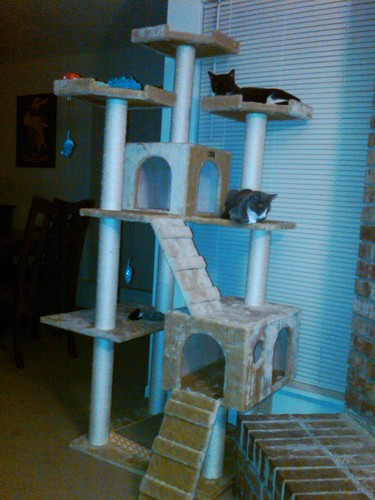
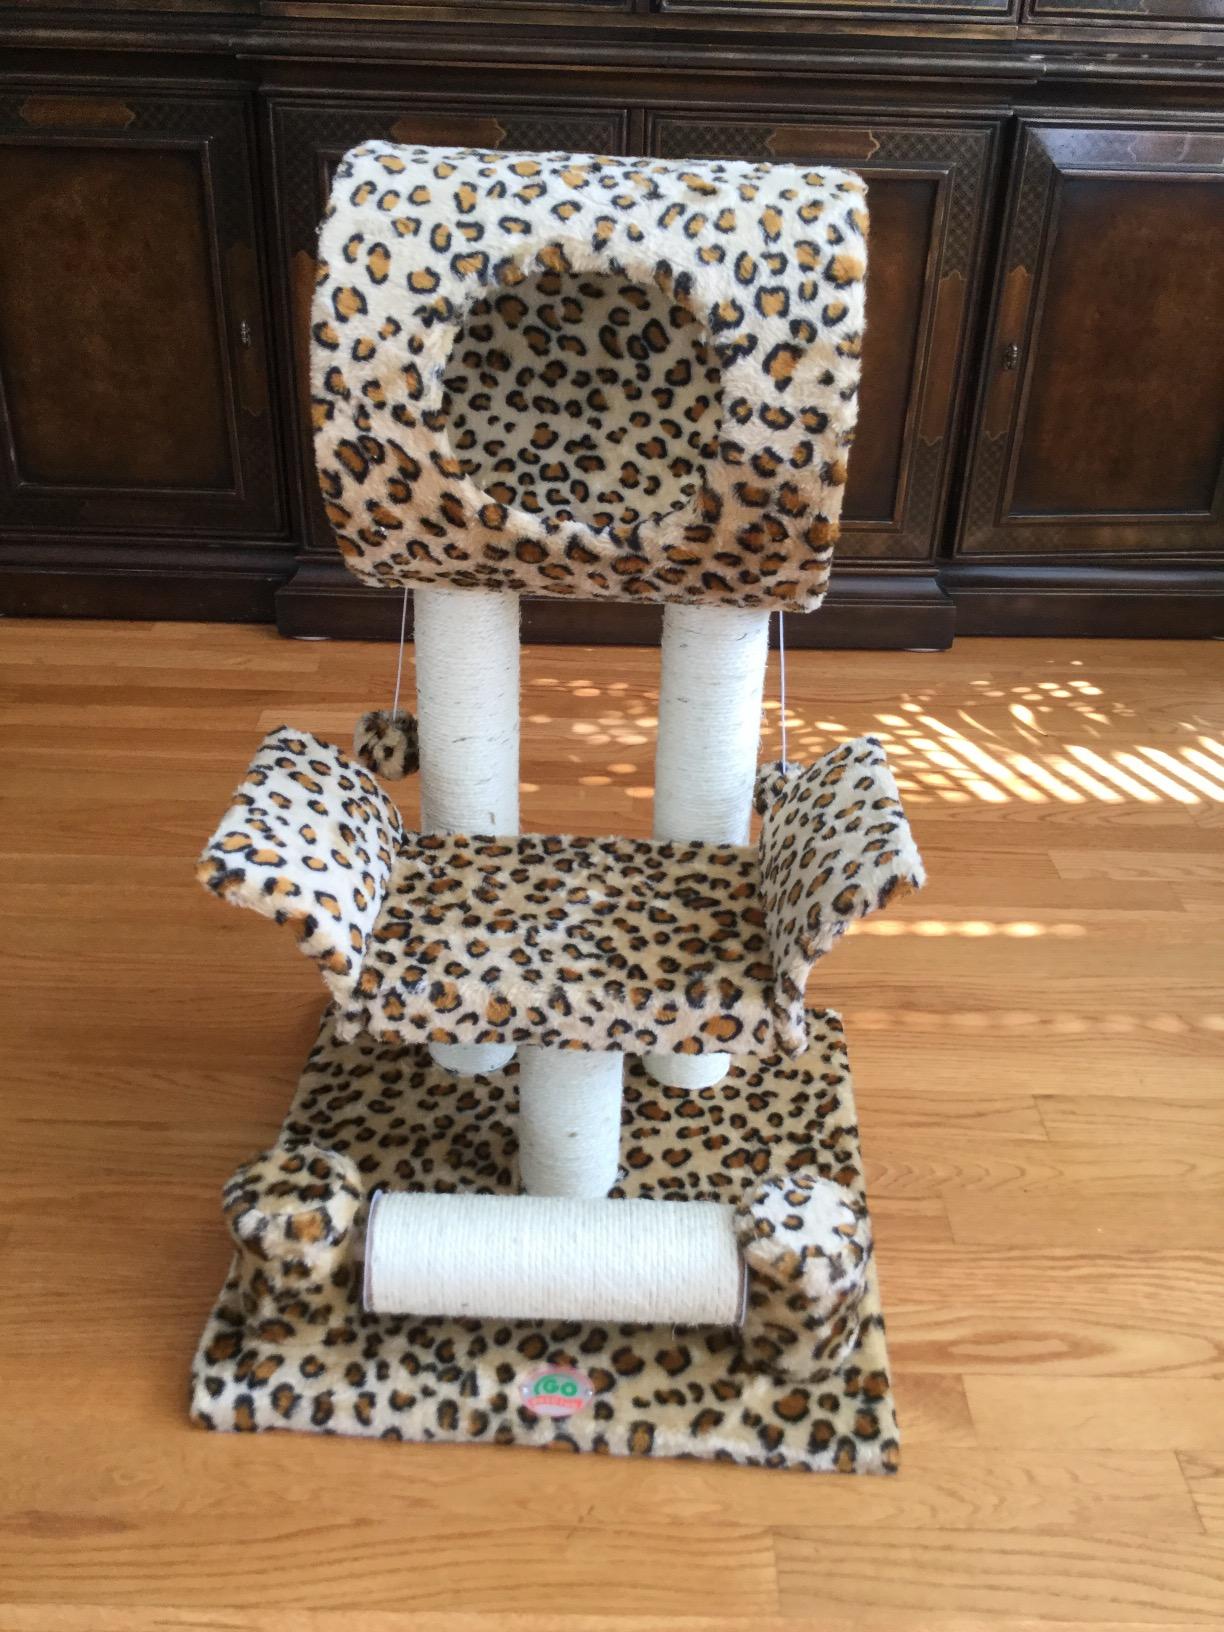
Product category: items_cat tree
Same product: no